Magic Valley

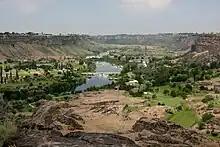
View of the Magic Valley

According to the 2010 Census the counties of the Magic Valley region had a combined population of 185,790, or nearly 12% of Idaho. Twin Falls is the region's largest city and metropolitan area. Burley is the principal city of the region's other micropolitan area. Other cities include Jerome, Rupert, Gooding, Wendell, Bliss, Hagerman and Hailey.